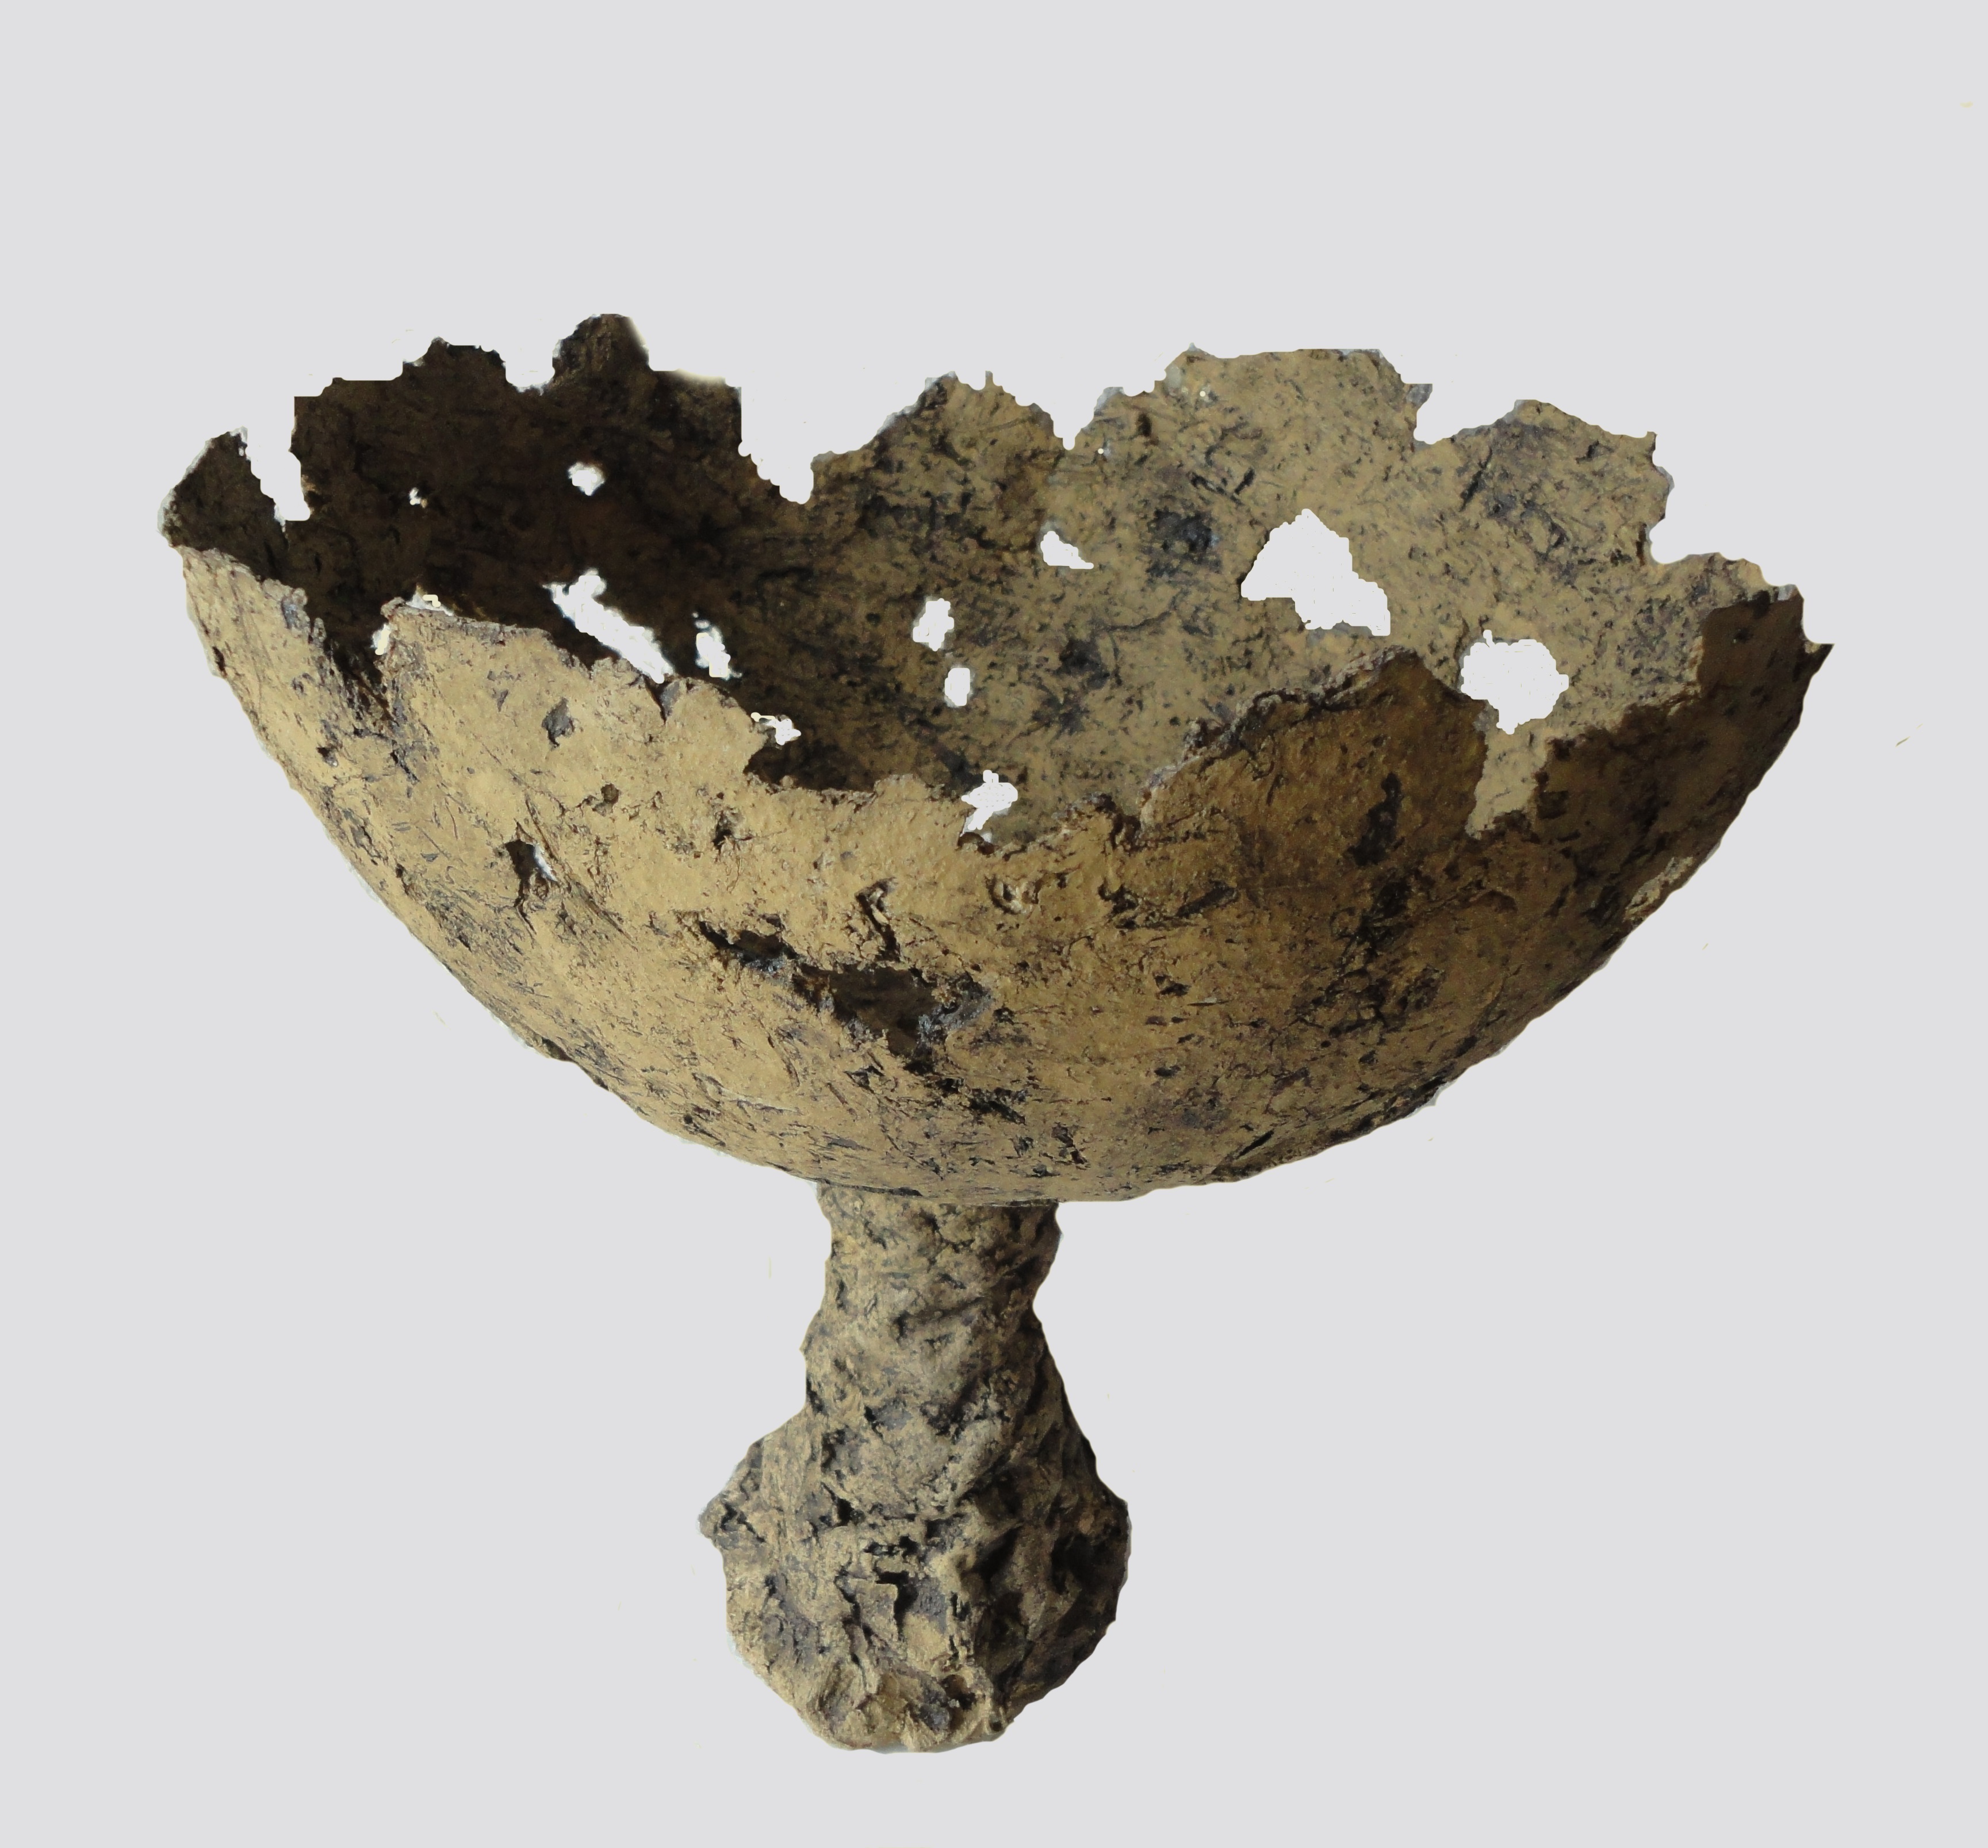
wood, leaf, ceramic, shell, artwork, sculpture, art, historically, excavated